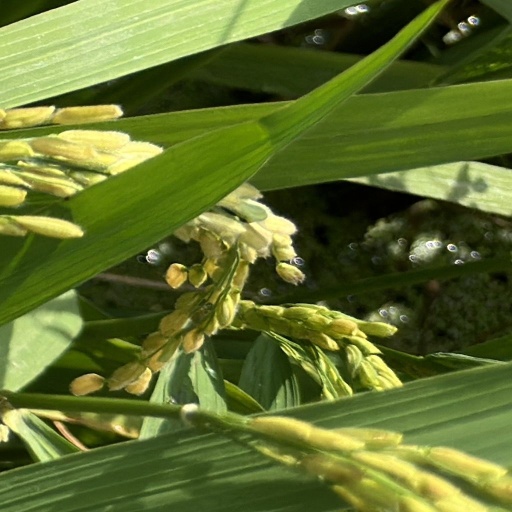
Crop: rice